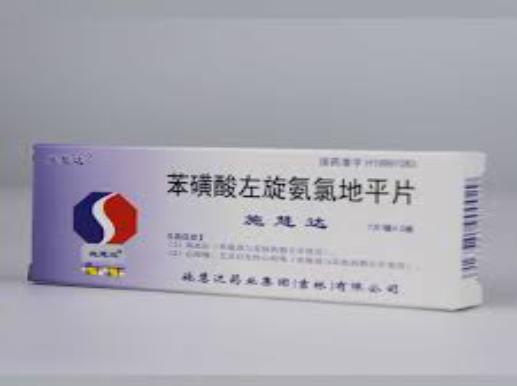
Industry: Medical